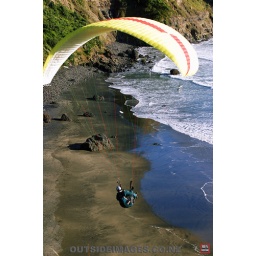
Para-ponting from the beach down the road from my house in New Zealand.